White-backed swallow

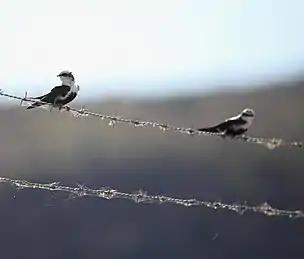
Pair of swallows on barbed wire fence

White-backed swallows are insectivorous and feed in-flight on insects, like all known swallows. The composition of their diet varies by geographic region and with the time of year. They typically nest by digging a horizontal tunnel into a vertical dirt cliff. Predation of swallows nests is known to occur, typically from foxes and cats.